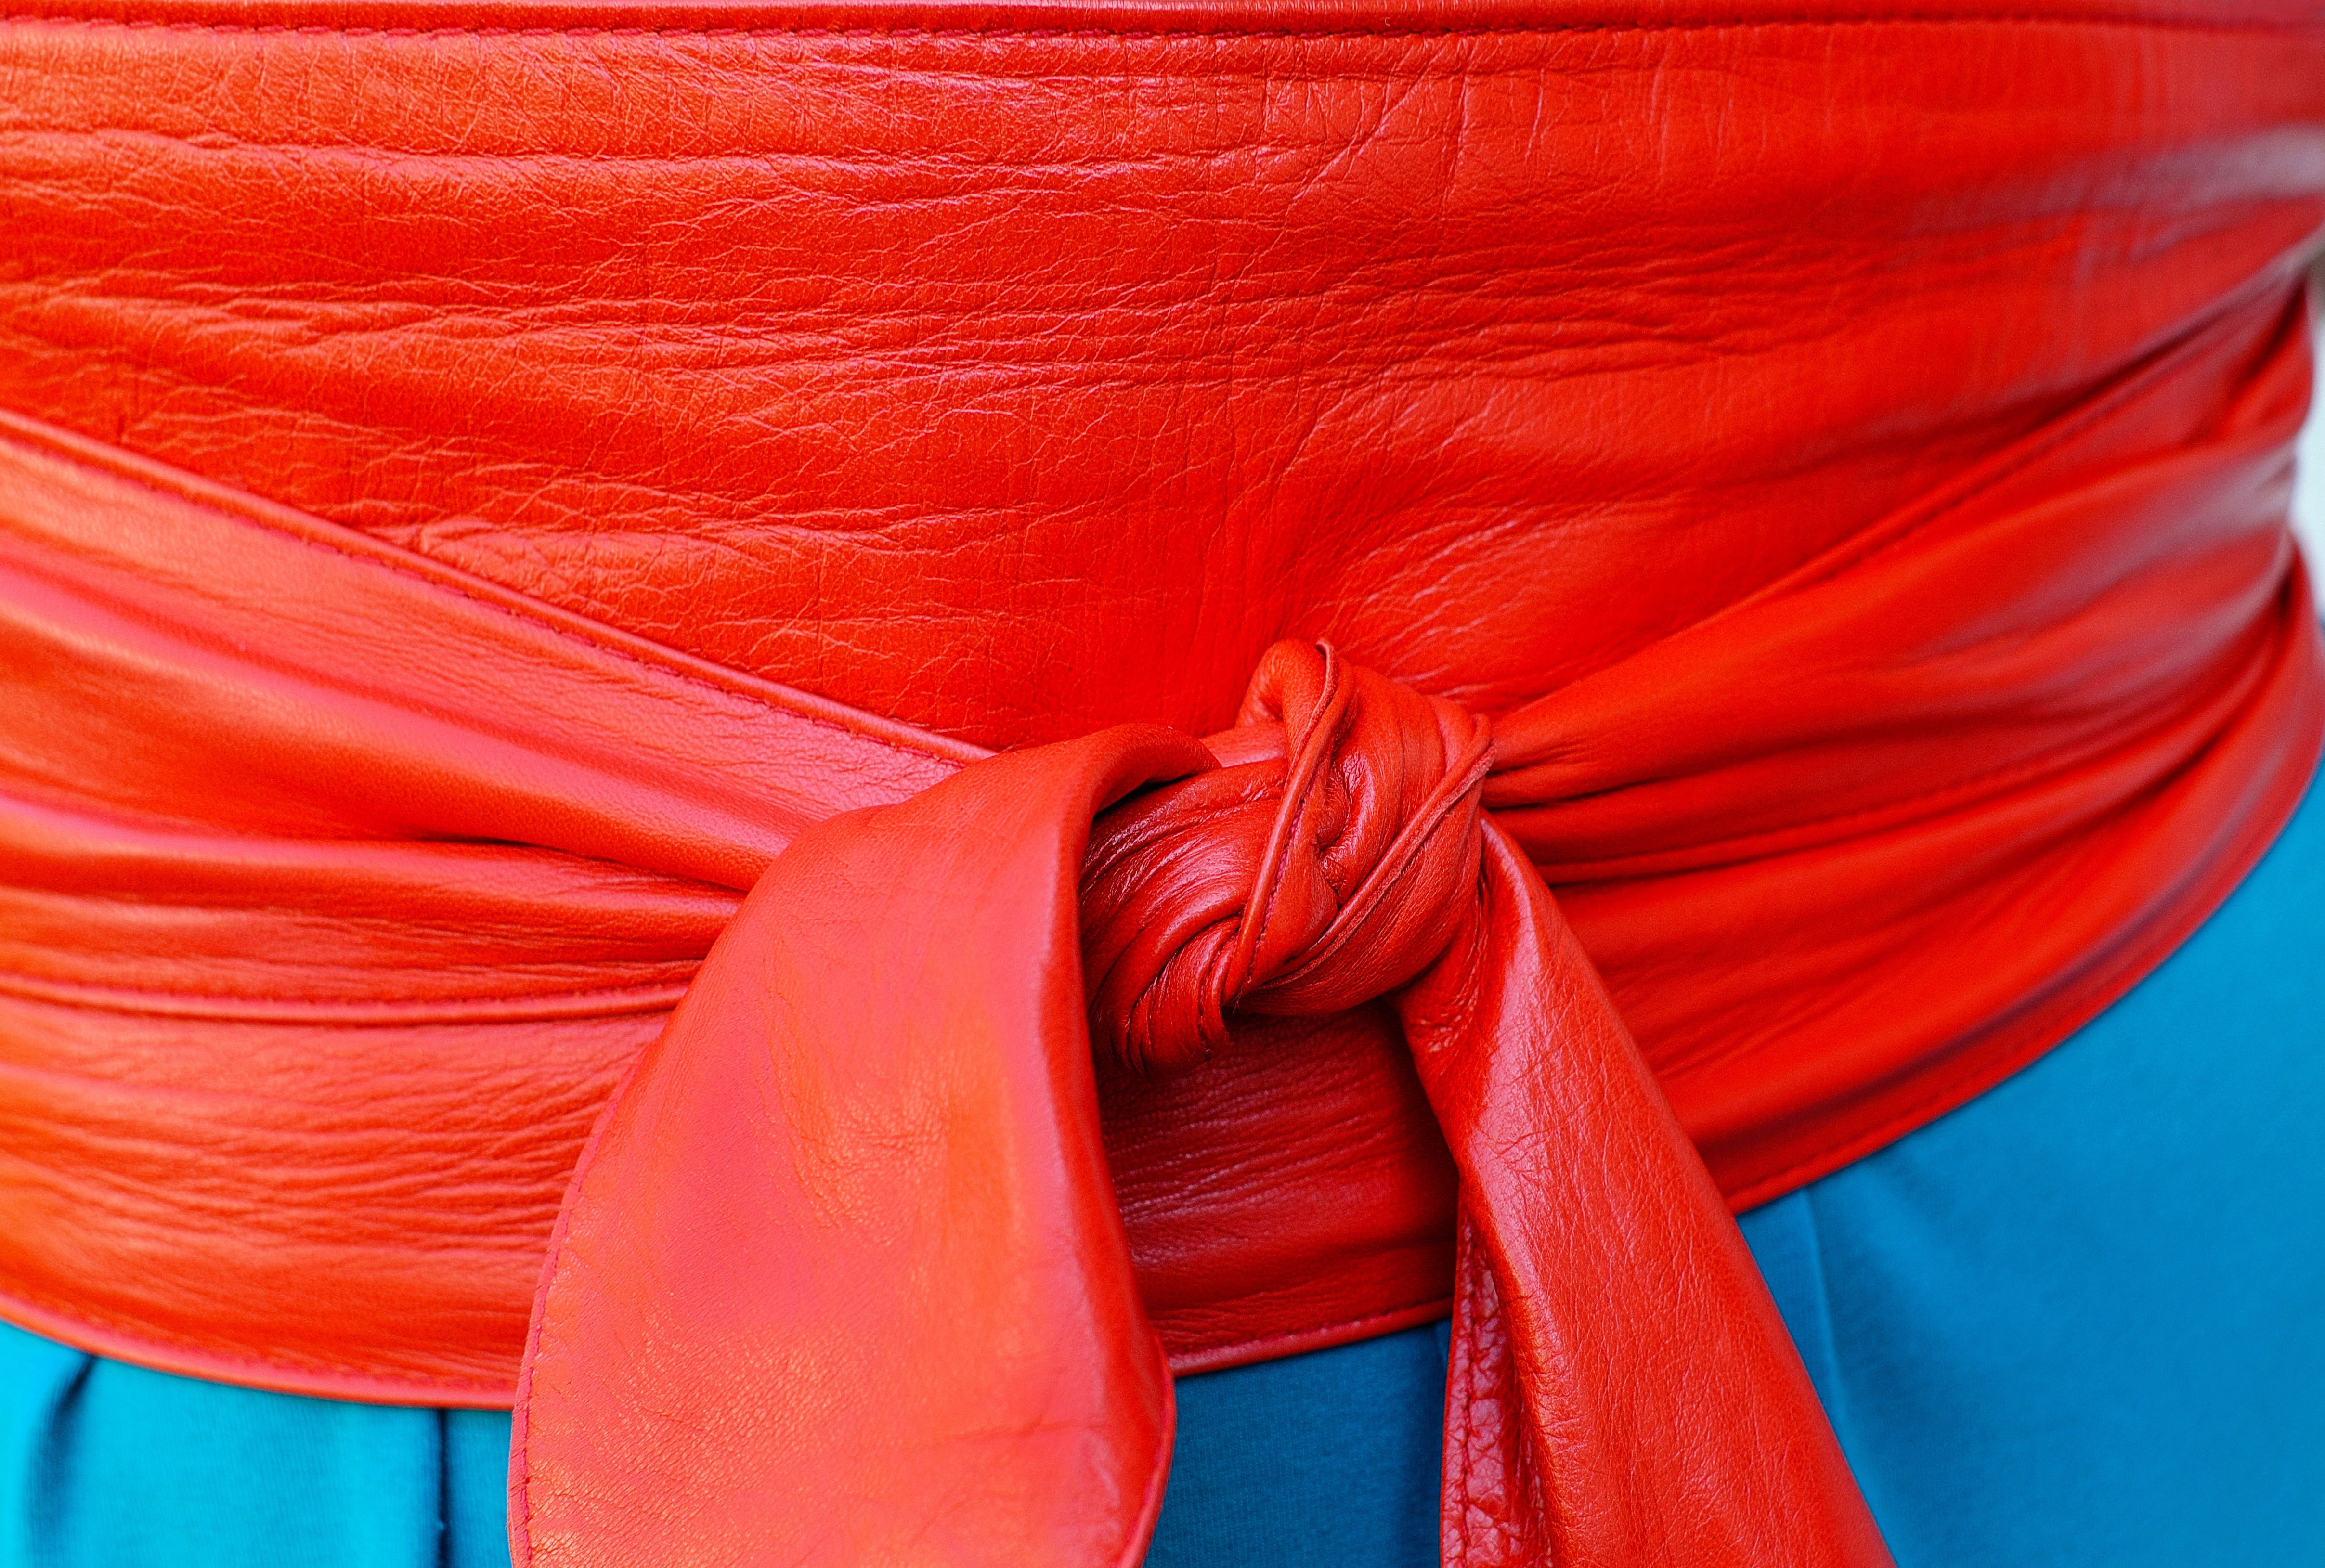
petal, orange, red, color, clothing, pink, textile, knot, gown, belts, gaudy, leather belt